Umpeau

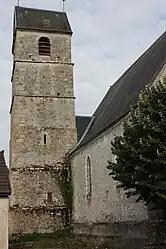
The church in Umpeau

Umpeau is a commune in the Eure-et-Loir department in northern France.